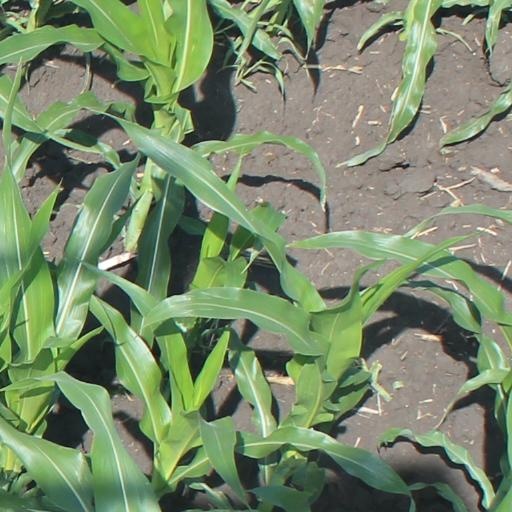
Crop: maize; corn